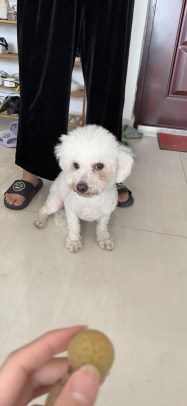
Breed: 3083-n000117-Bichon_Frise